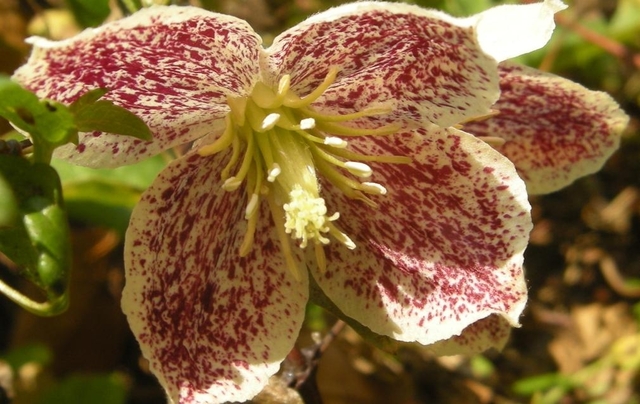
Texture: freckled